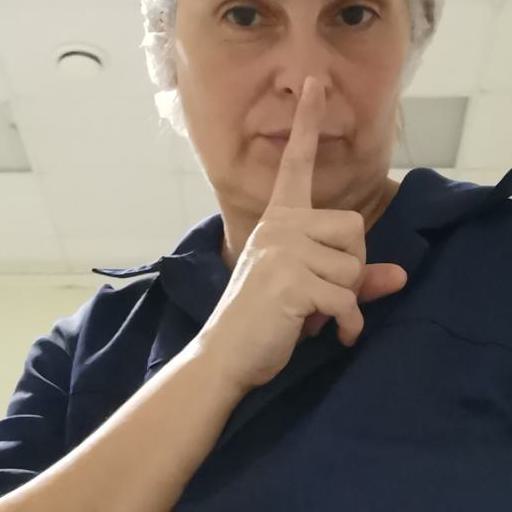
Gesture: mute